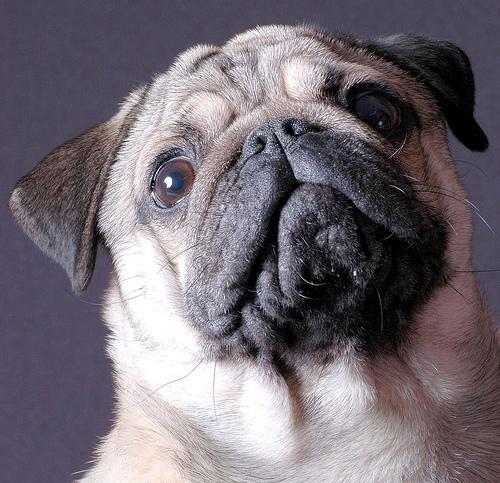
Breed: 798-n000130-pug